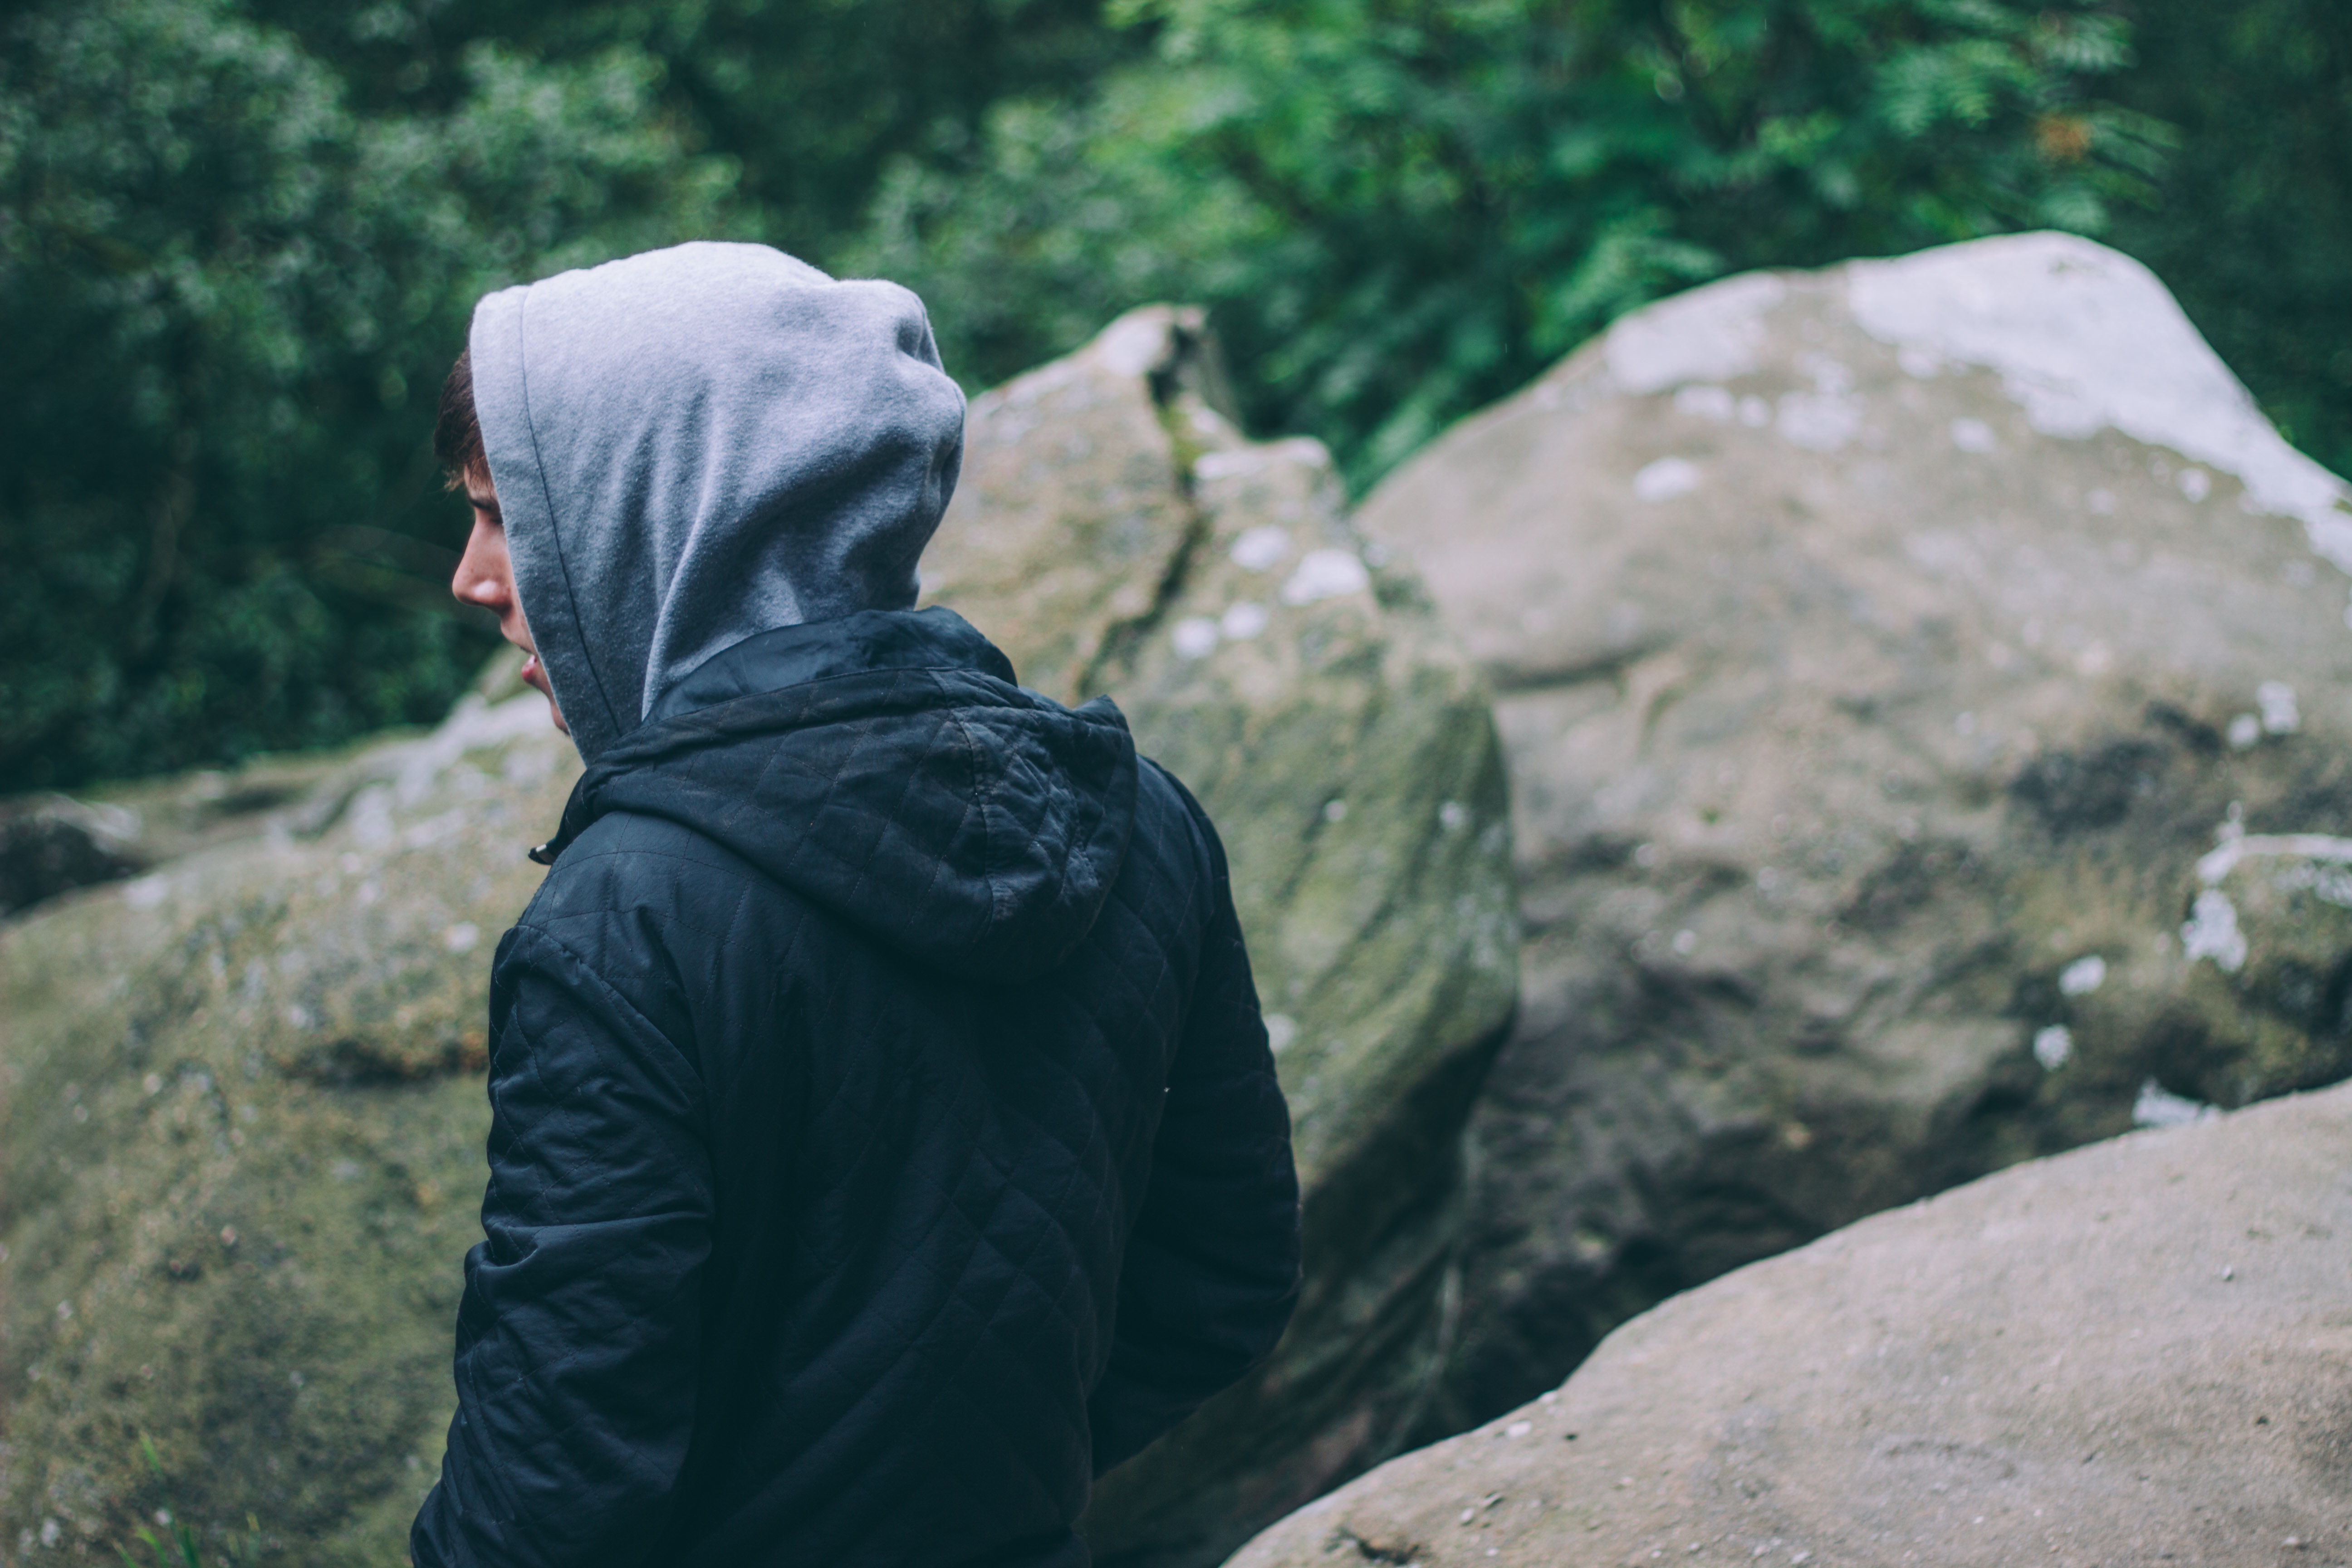
man, nature, rock, person, monument, male, statue, hood, sculpture, geology